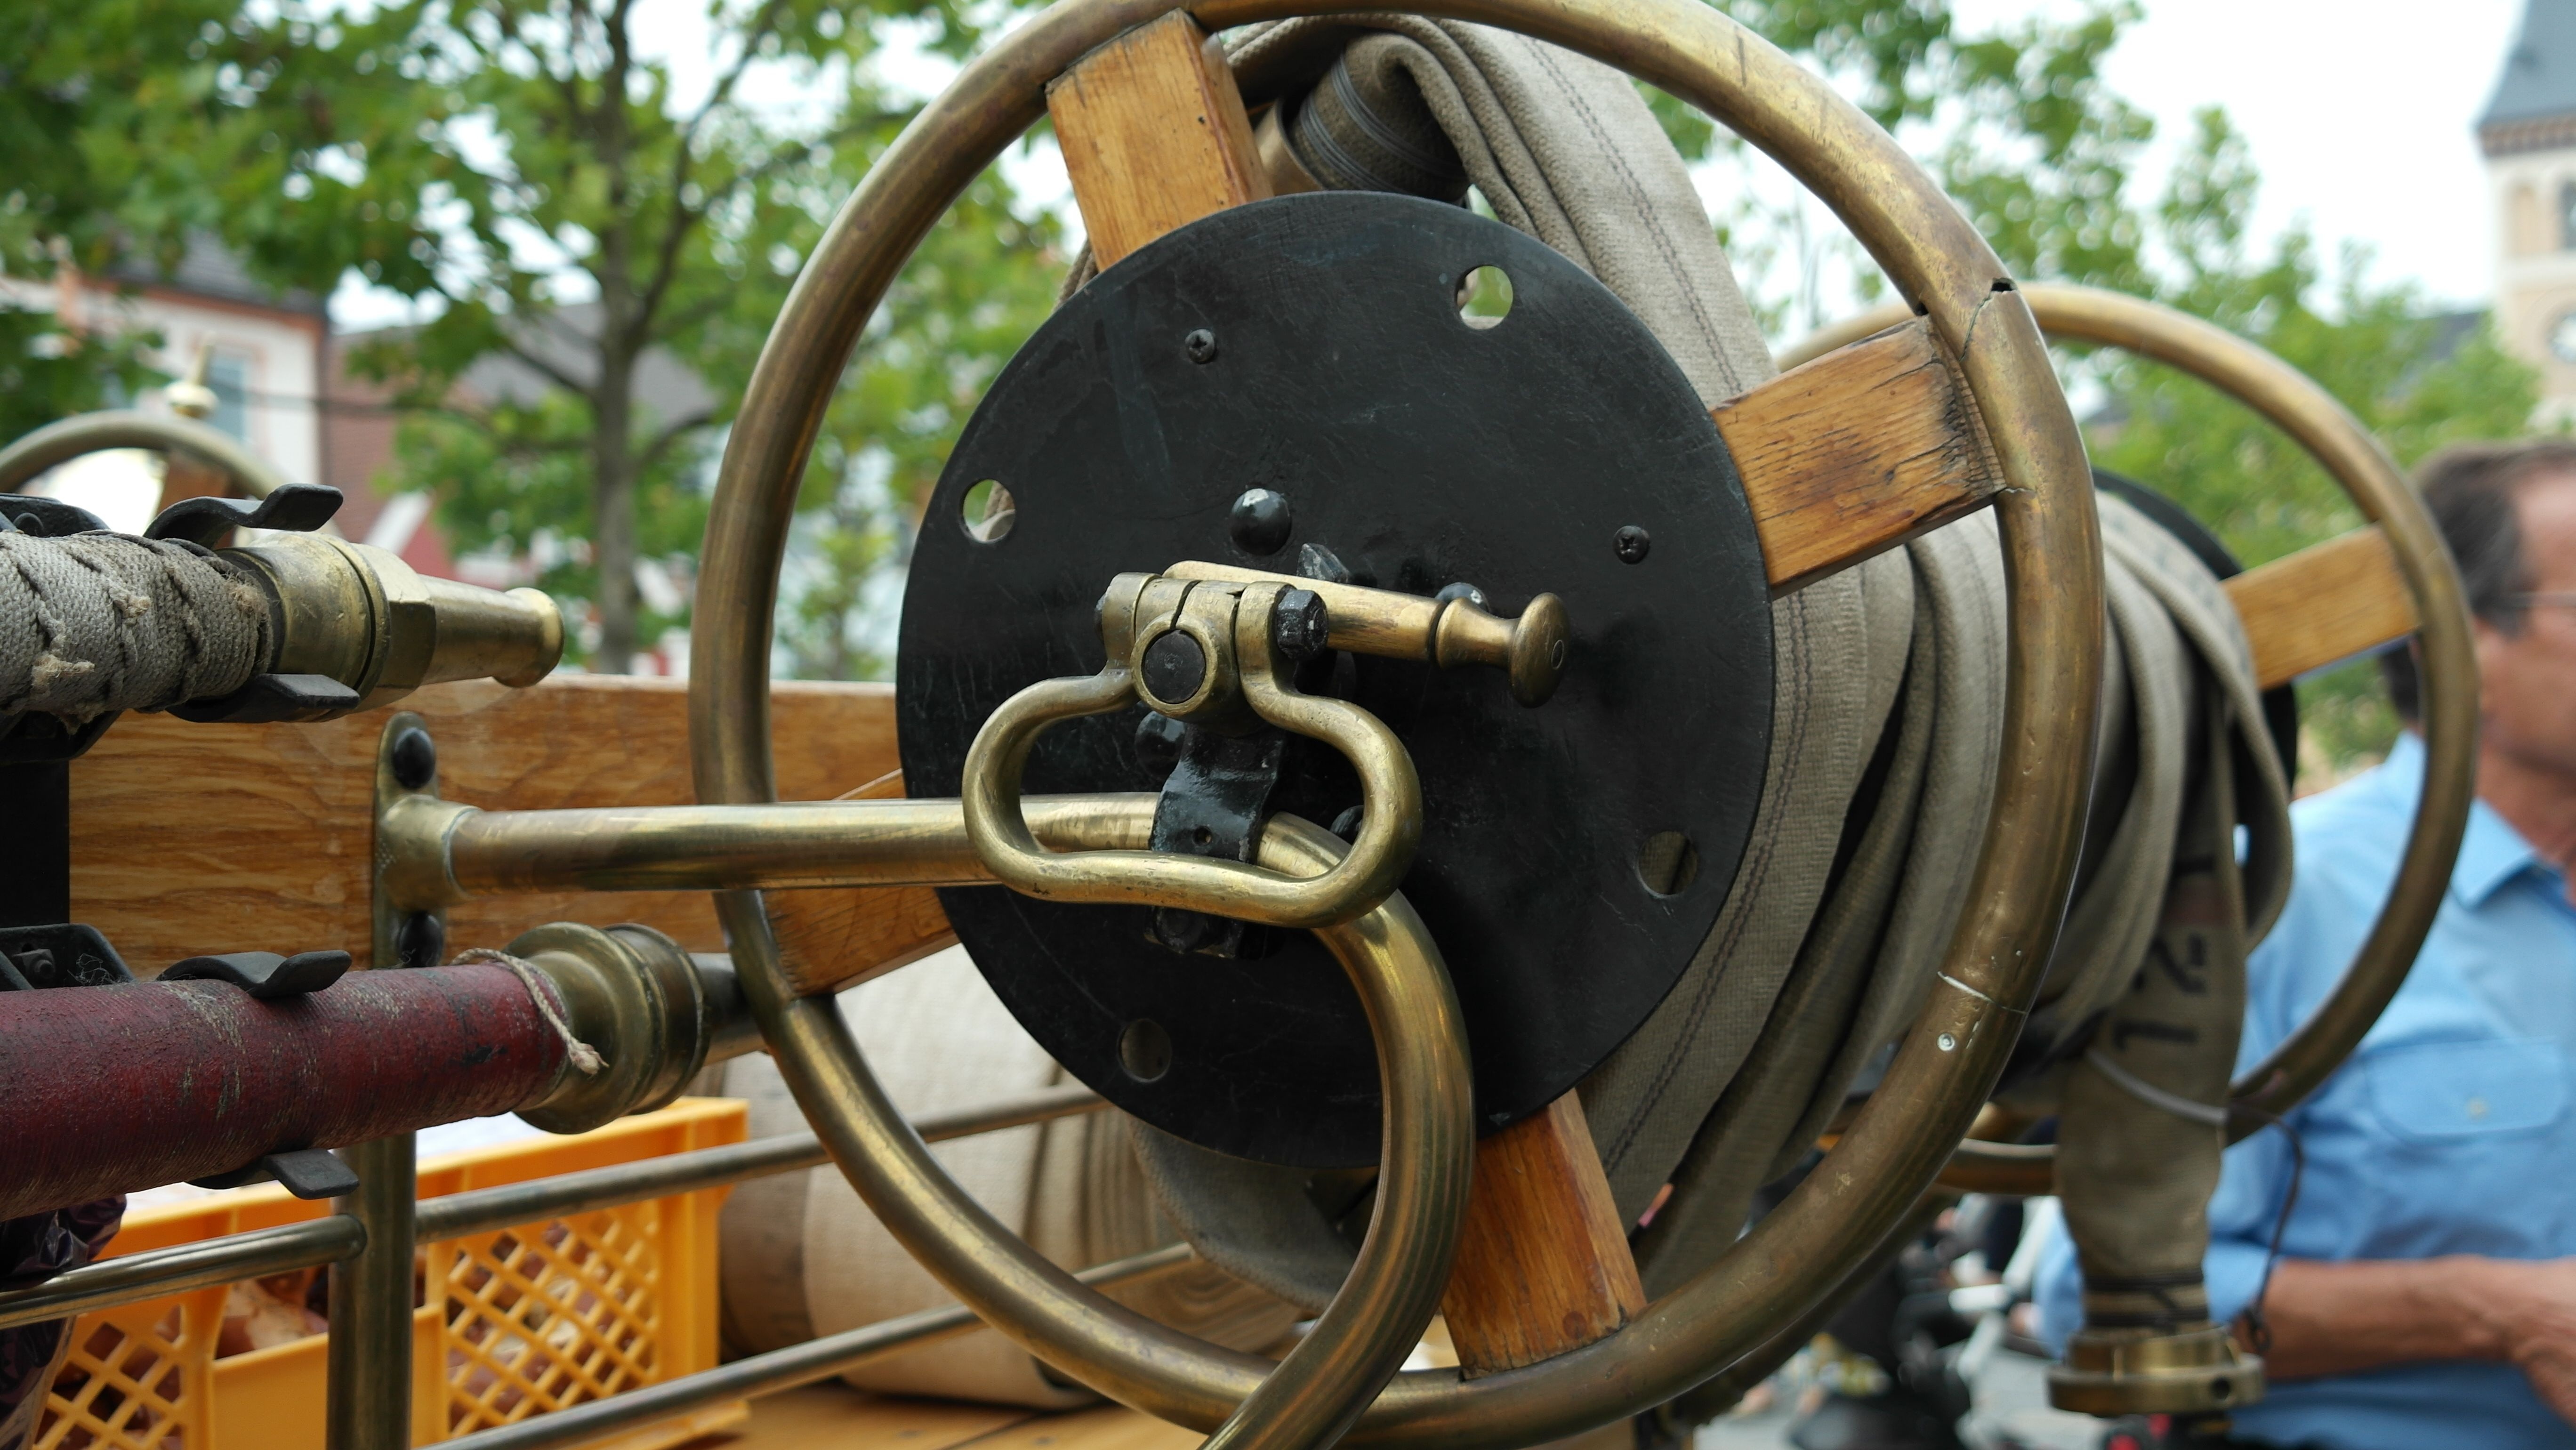
water, antique, wheel, old, fire, fire truck, use, steam engine, cannon, delete, fire fighting, fire hose, weight training, man made object, aircraft engine, spraying car